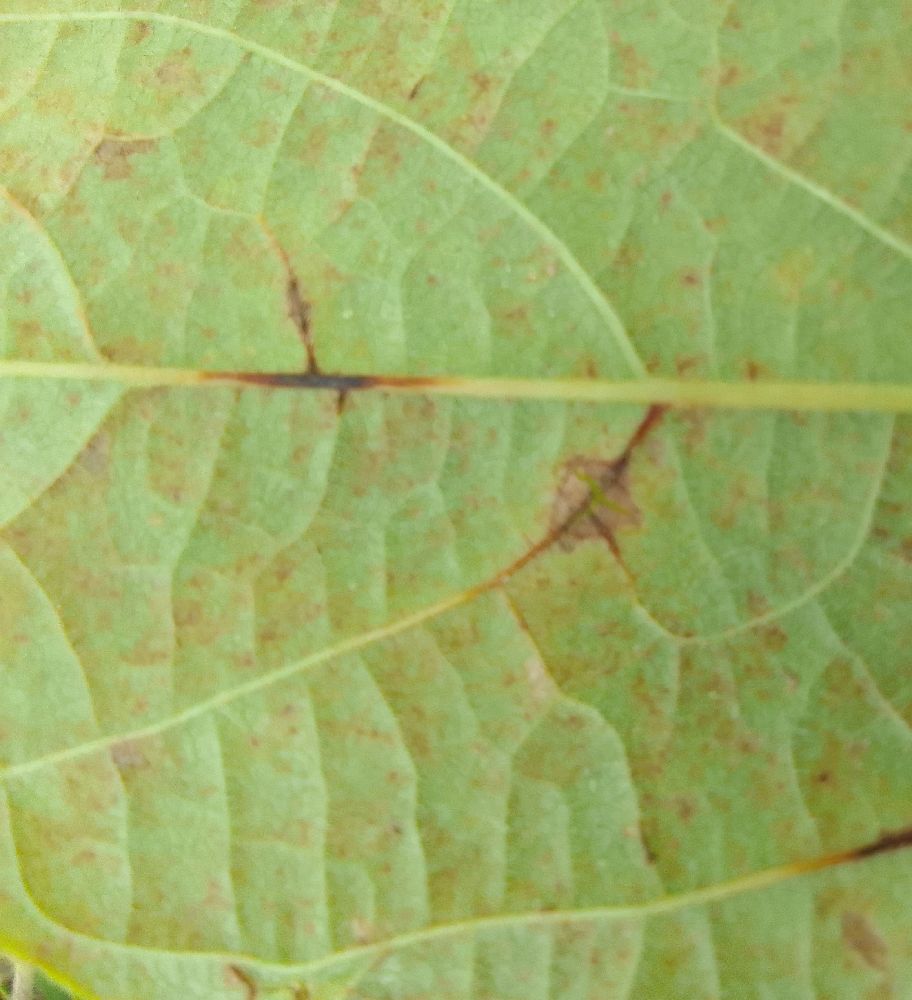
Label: anthracnose